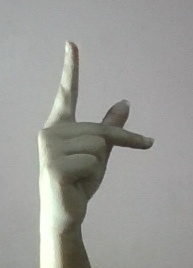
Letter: dha